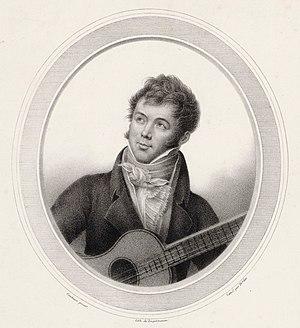
25 janvier : Roland, opéra de Niccolo Puccini qui le transforme en champion des anti-gluckistes.
Fernando Sor est un guitariste et compositeur espagnol, né le 13 février 1778 à Barcelone, décédé le 10 juillet 1839 à Paris.